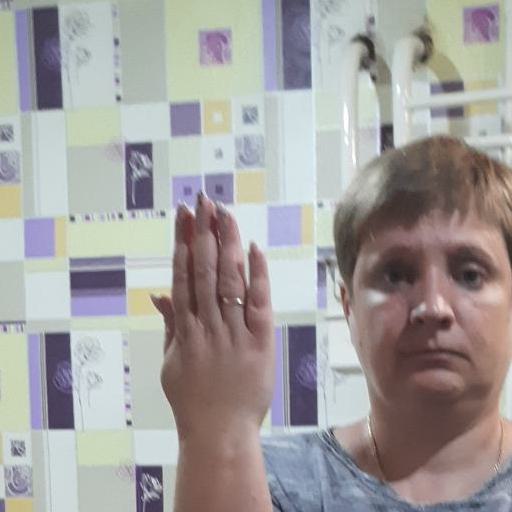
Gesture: stop_inverted